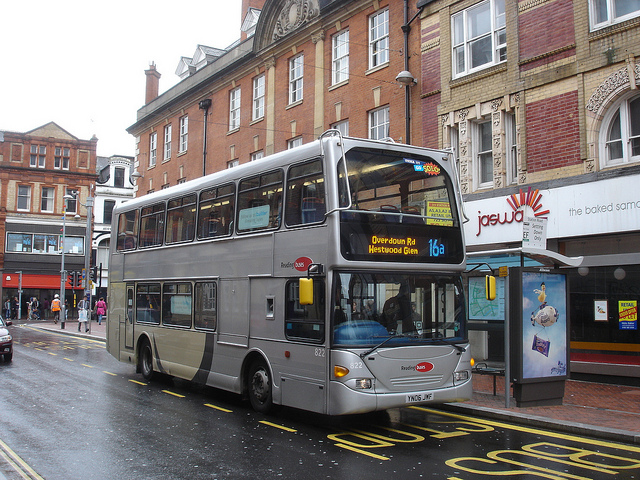
A double decker bus parked at a bus station.

A double-decker bus is standing on the road.

A double-decker bus is stopped at a bus stop in a downtown area.

a silver double decker bus parked next to a bus stop

A large silver bus on the parked on the side of the street.